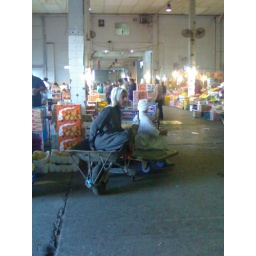
fruit central market in Manama